Hearst Metrotone News

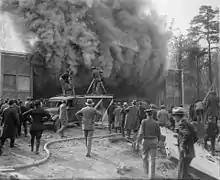
A "Hearst Metrotone News" crew filming a fire.

Hearst produced silent newsreels under the titles of "Hearst Newsreel", "International Newsreel", and "MGM News" before settling on the generic title "Hearst Metrotone News". From January 1919 to July 1929, "International Newsreel" was produced by Hearst's International News Service and released by Universal Studios.